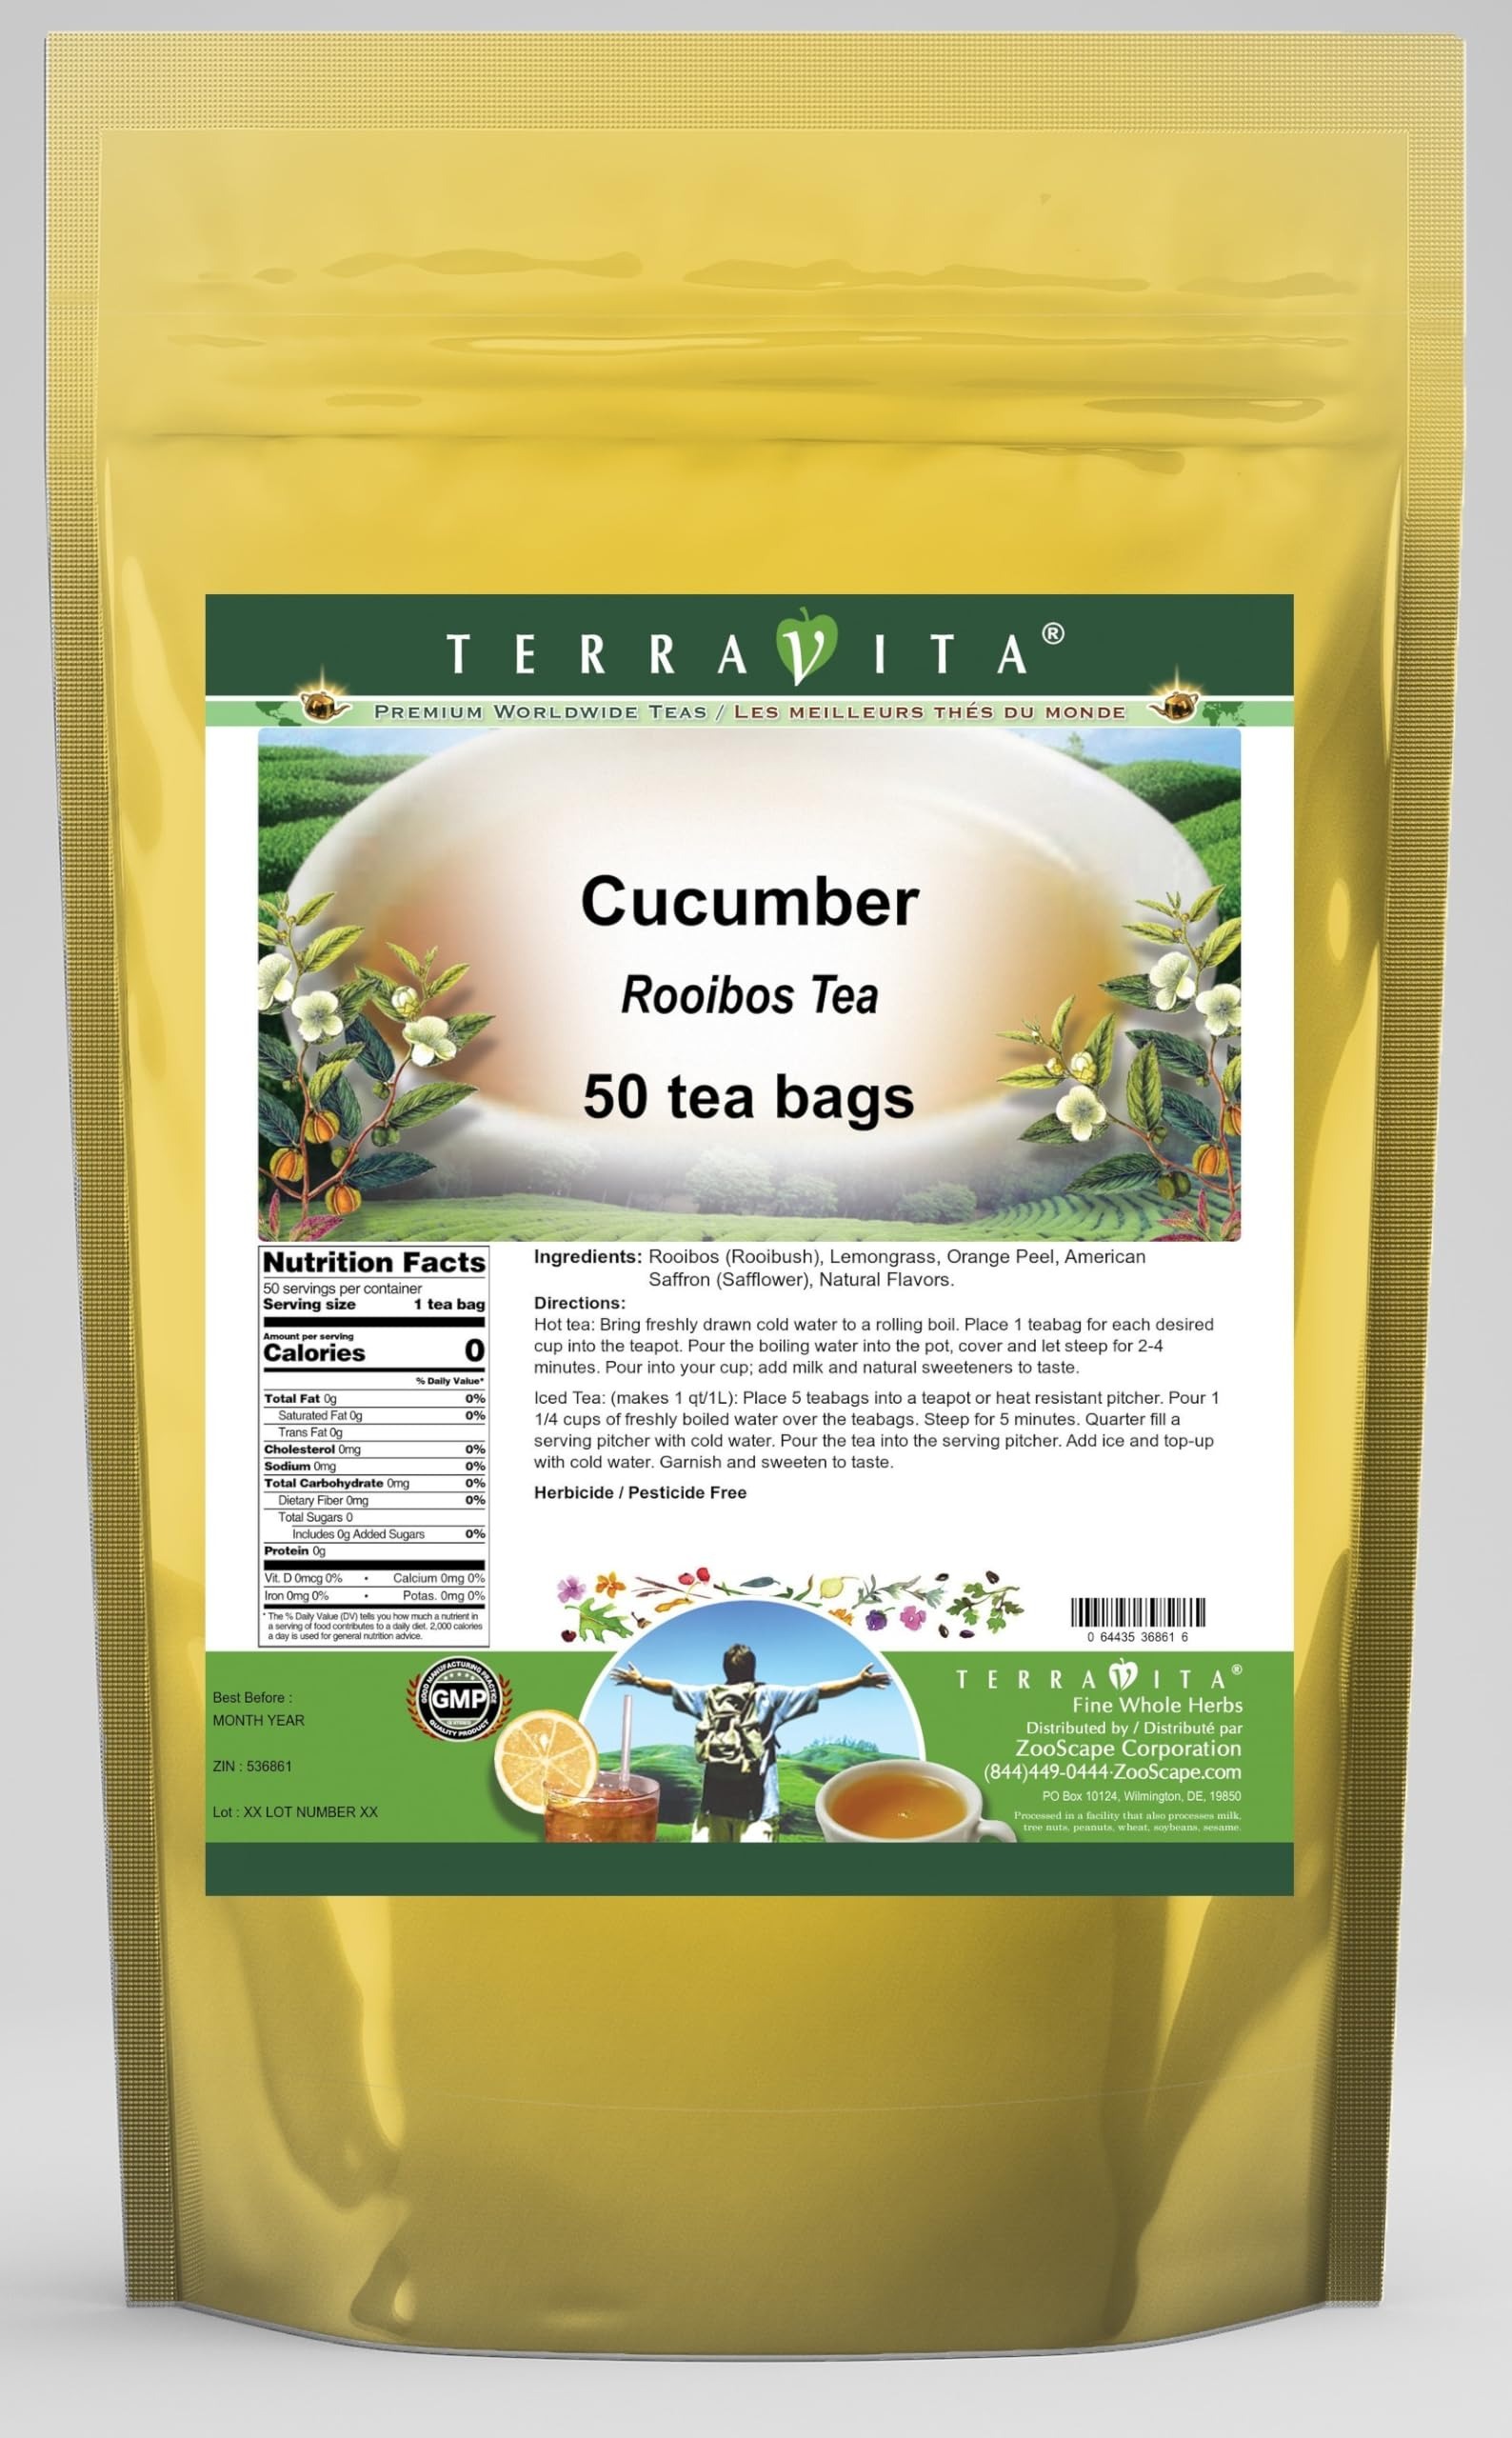
Item Name: Cucumber Rooibos Tea (50 tea bags, ZIN: 536861)
Bullet Point 1: Our Cucumber Rooibos Tea is a delightful flavored Rooibos tea with Lemongrass, Orange Peel and American Saffron (Safflower) that you will really enjoy! The unique Cucumber aroma and taste is a delight! - Ingredients: Rooibos tea, Lemongrass, Orange Peel, American Saffron (Safflower) and Natural Cucumber Flavor.
Bullet Point 2: No fillers.
Bullet Point 3: Manufacturer: TerraVita
Bullet Point 4: Size: 50 tea bags
Bullet Point 5: Rooibos Tea Bags - Packed in a convenient upright pouch!
Product Description: Our Cucumber Rooibos Tea is a delightful flavored Rooibos tea with Lemongrass, Orange Peel and American Saffron (Safflower) that you will really enjoy! The unique Cucumber aroma and taste is a delight! - Ingredients: Rooibos tea, Lemongrass, Orange Peel, American Saffron (Safflower) and Natural Cucumber Flavor. - Hot tea brewing method: Bring freshly drawn cold water to a rolling boil. Place 1 teabag for each desired cup into the teapot. Pour the boiling water into the pot, cover and let steep for 2-4 minutes. Pour into your cup; add milk and natural sweeteners to taste. - Iced tea brewing method: (to make 1 liter/quart): Place 5 teabags into a teapot or heat resistant pitcher. Pour 1 1/4 cups of freshly boiled water over the teabags. Steep for 5 minutes. Quarter fill a serving pitcher with cold water. Pour the tea into the serving pitcher. Add ice and top-up with cold water. Garnish and sweeten to taste. - TerraVita is an exclusive line of premium-quality, natural source products that use only the finest, purest and most potent ingredients found around the world. TerraVita is hallmarked by the highest possible standards of purity, potency, stability and freshness. All of our products are prepared with the highest elements of quality control, from raw materials through the entire manufacturing process, up to and including the moment that the bottles or bags are sealed for freshness and shipped out to you. Our highest possible standards are certified by independent laboratories and backed by our personal guarantee. - TerraVita exists to meet and ensure your family's health and wellness without the harmful effects of chemicals and health products. We strive to make all of our products affordable and reliable and are constantly searching the market to maintain our affordab
Value: 50.0
Unit: Count

Price: 30.83